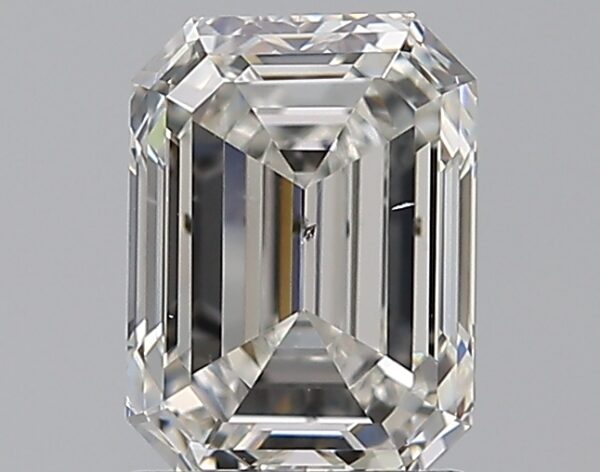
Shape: emerald
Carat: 1.51
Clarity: SI1
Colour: H
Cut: EX
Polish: EX
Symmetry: VG
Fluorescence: N
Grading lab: GIA
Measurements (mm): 7.44 x 5.51 x 3.77